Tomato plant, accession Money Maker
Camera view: bottom (45 deg); turntable rotation: 0 degrees
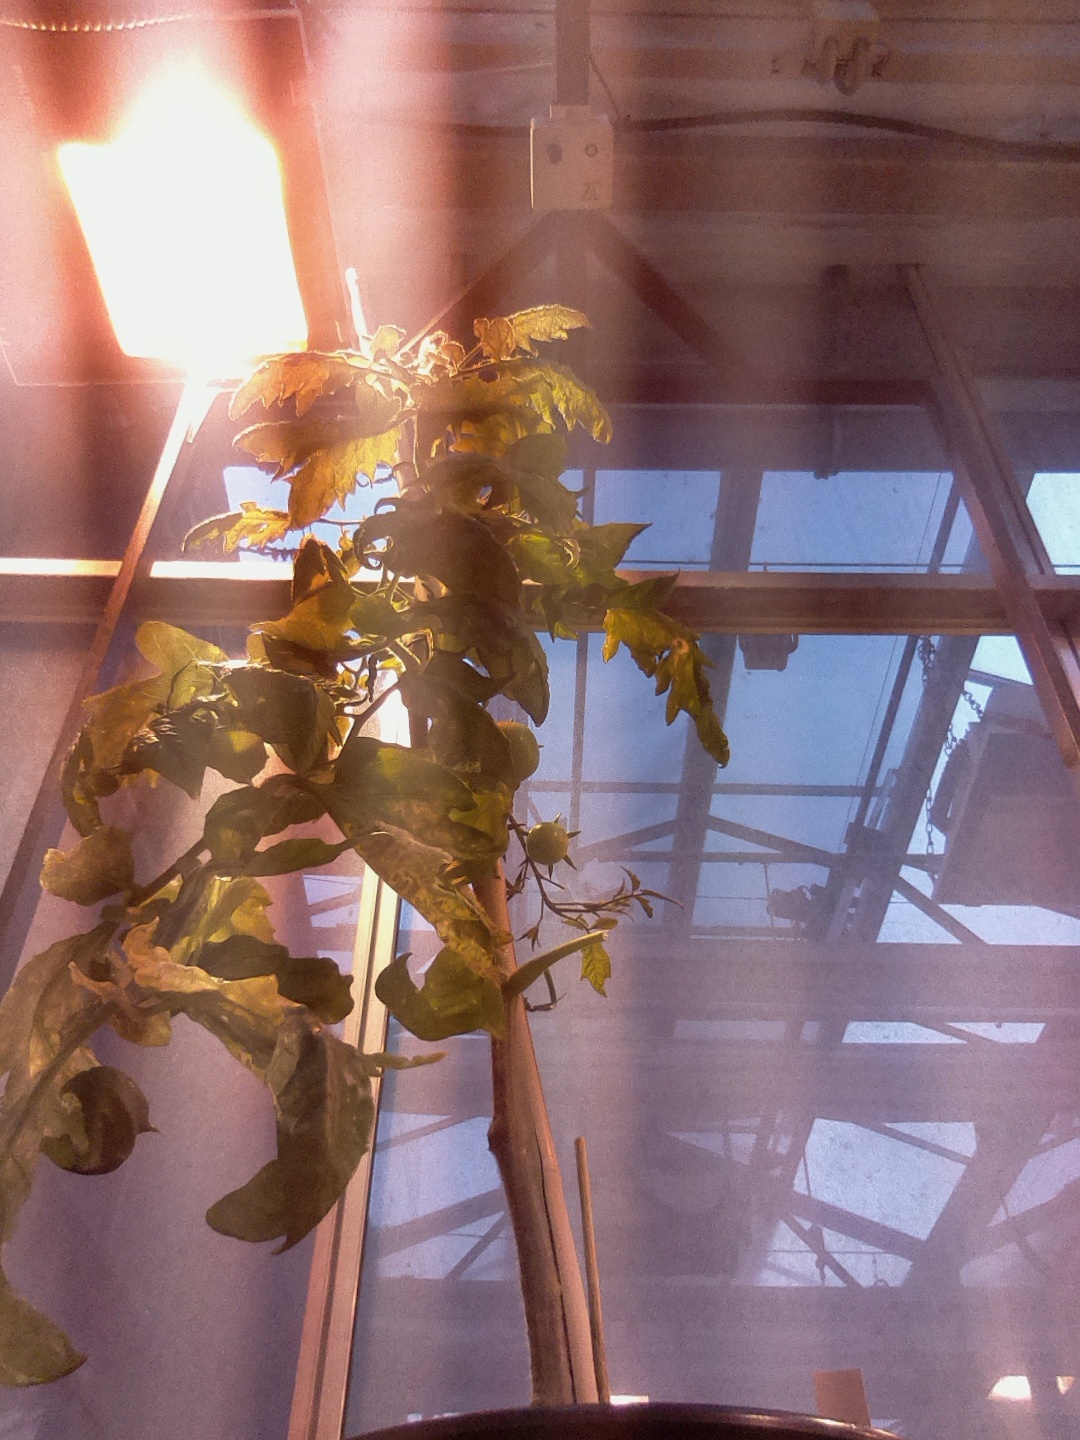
BBCH growth stage 76: 60%-70% of final fruit size